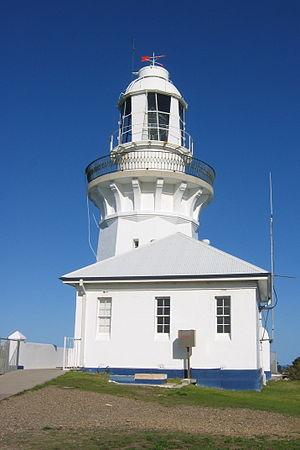
Il s'agit d'une liste des phares d'Australie. Elle contient les phares actifs ainsi que ceux déclassés mais d'importance historique.